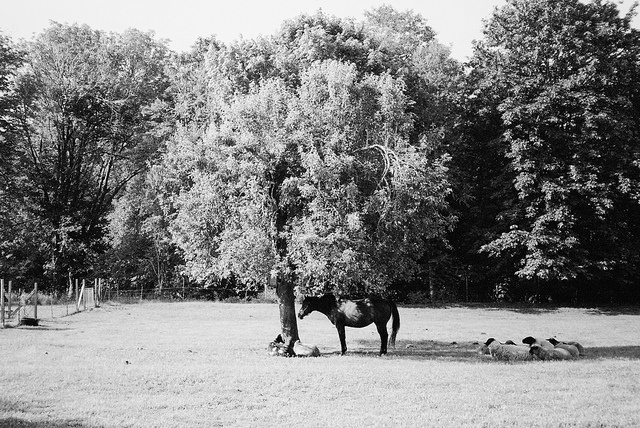
A horse standing under a lush leaf filled tree.
THERE IS A HORSE THAT IS UNDER A TREE
A very pretty horse by a tree in a big field.
a black and white photo of a cow near a tree
A horse stands a tree while animals sit nearby.